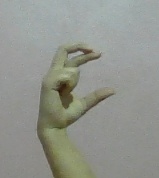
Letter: thal